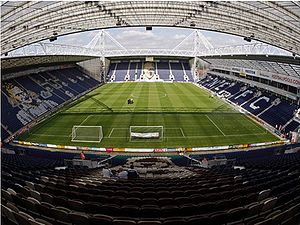
Deepdale
Deepdale
Deepdale er et fodboldstadion i Preston i England, der er hjemmebane for Championship-klubben Preston North End Stadionet har plads til 24.000 tilskuere, og blev indviet 5. oktober 1878.